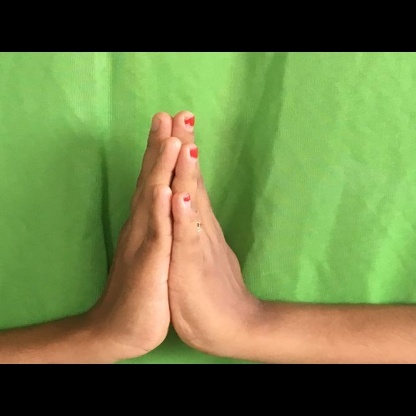
Mudra: Anjali